Heiji Monogatari Emaki

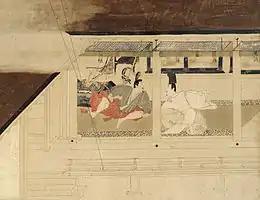
In the Emperor's room, Fujiwara no Nobuyori learns of the flight of Emperor, whom he was holding prisoner (Emperor 's flight scroll)

The work describes the rebellion (1159–1160), one of the episodes of the historical transition period that saw Japan enter the period and the Middle Ages: the Imperial Court lost all political power in favour of the feudal lords led by the . During this transition, the authority of the emperors and the regents weakened due to corruption, the growing independence of local chiefs ("s"), starvation and even superstition, so that the two main clans of the time vied for control of the state: the clan and the clan.